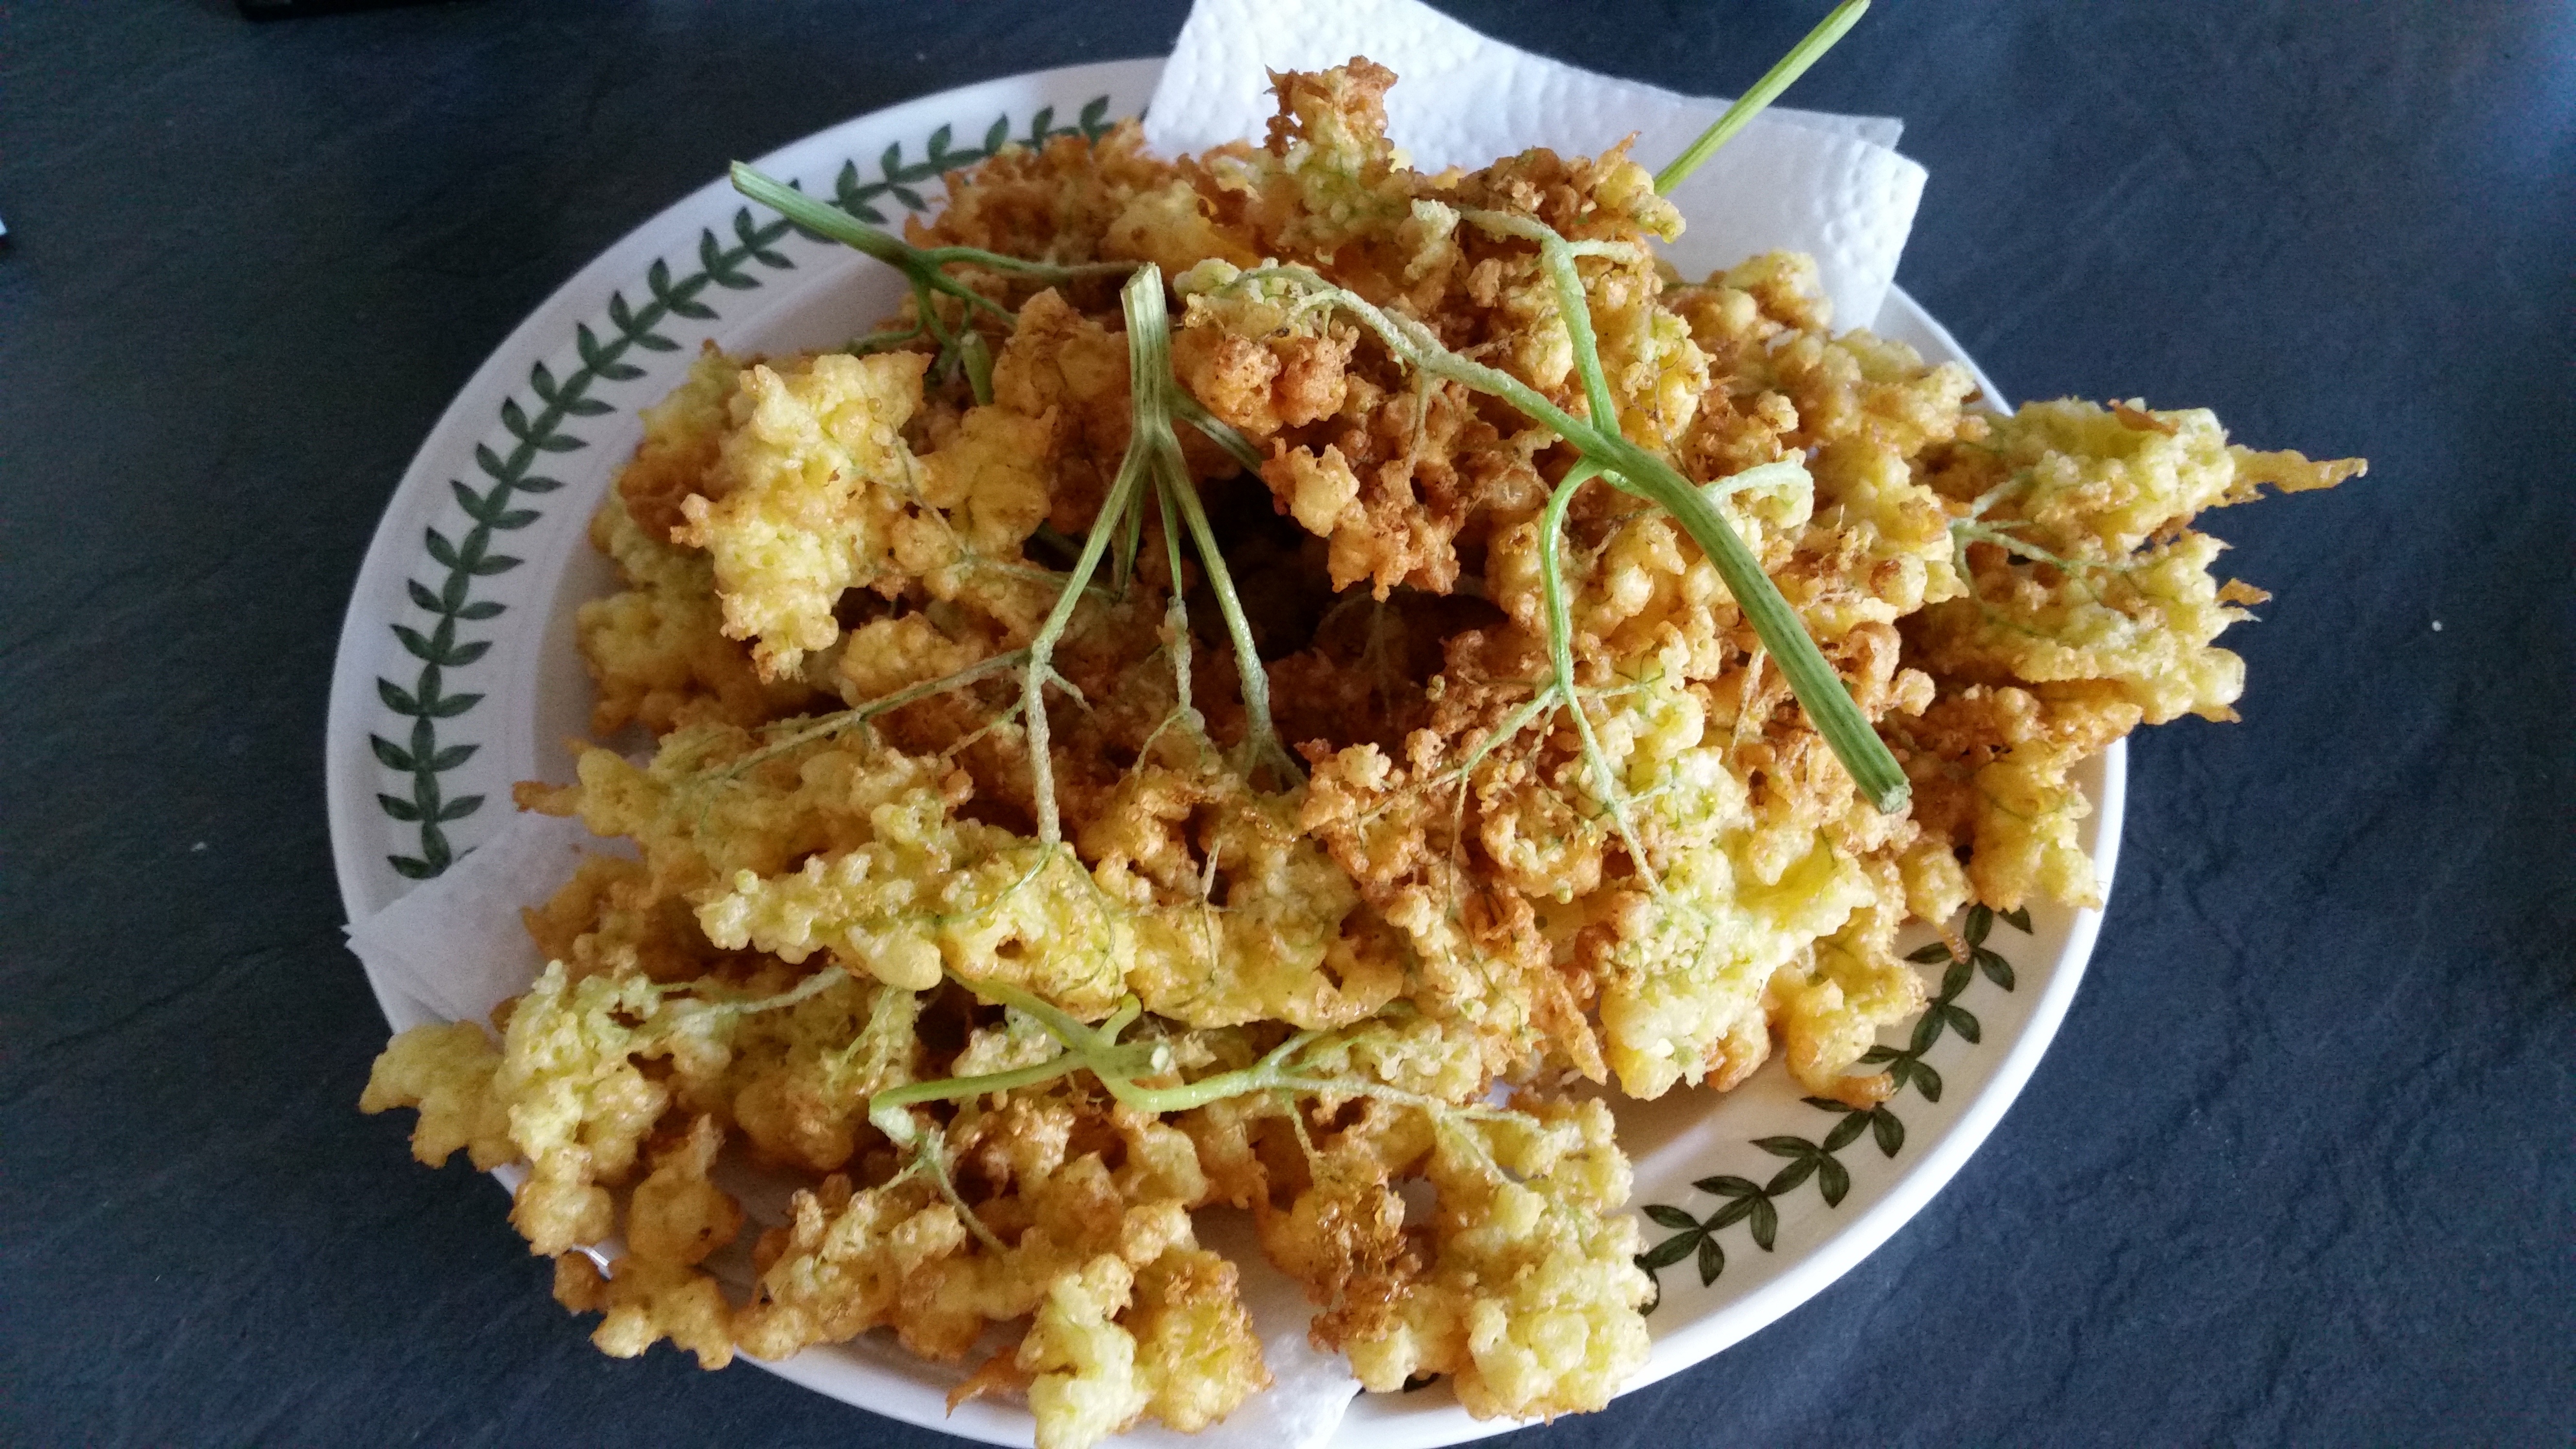
dish, meal, food, produce, vegetable, breakfast, eat, cuisine, asian food, elder, vegetarian food, curry, scrambled eggs, holundertatscherl, fried food, biryani